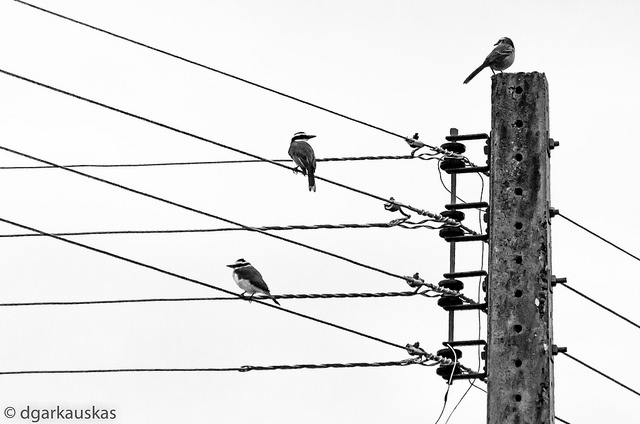
Three birds sit and relax on telephone wires.
Three birds standing on an electric pole and wires.
A few birds resting on telephone pole and wires.
Group of three small birds sitting on electrical wiring.
Two birds are sitting on power lines and one bird sits on a post.